Describe the emotion expressed in this image:  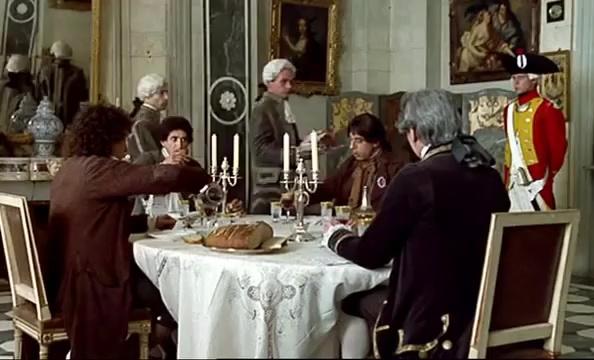
This person displays Pain, valence and arousal with low intensity.